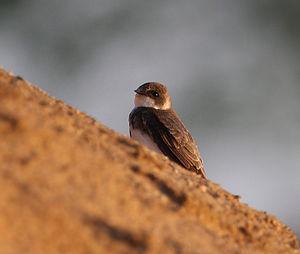
Hirtzfelden est une commune française située dans le département du Haut-Rhin en région Grand Est.
Le genre Riparia comprend 6 espèces d'hirondelles dont l'Hirondelle de rivage.